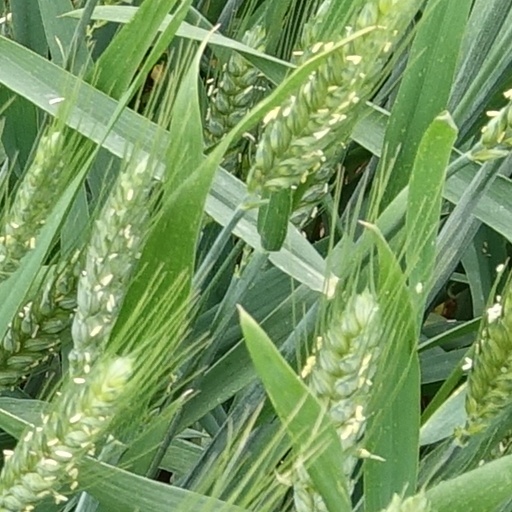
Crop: wheat